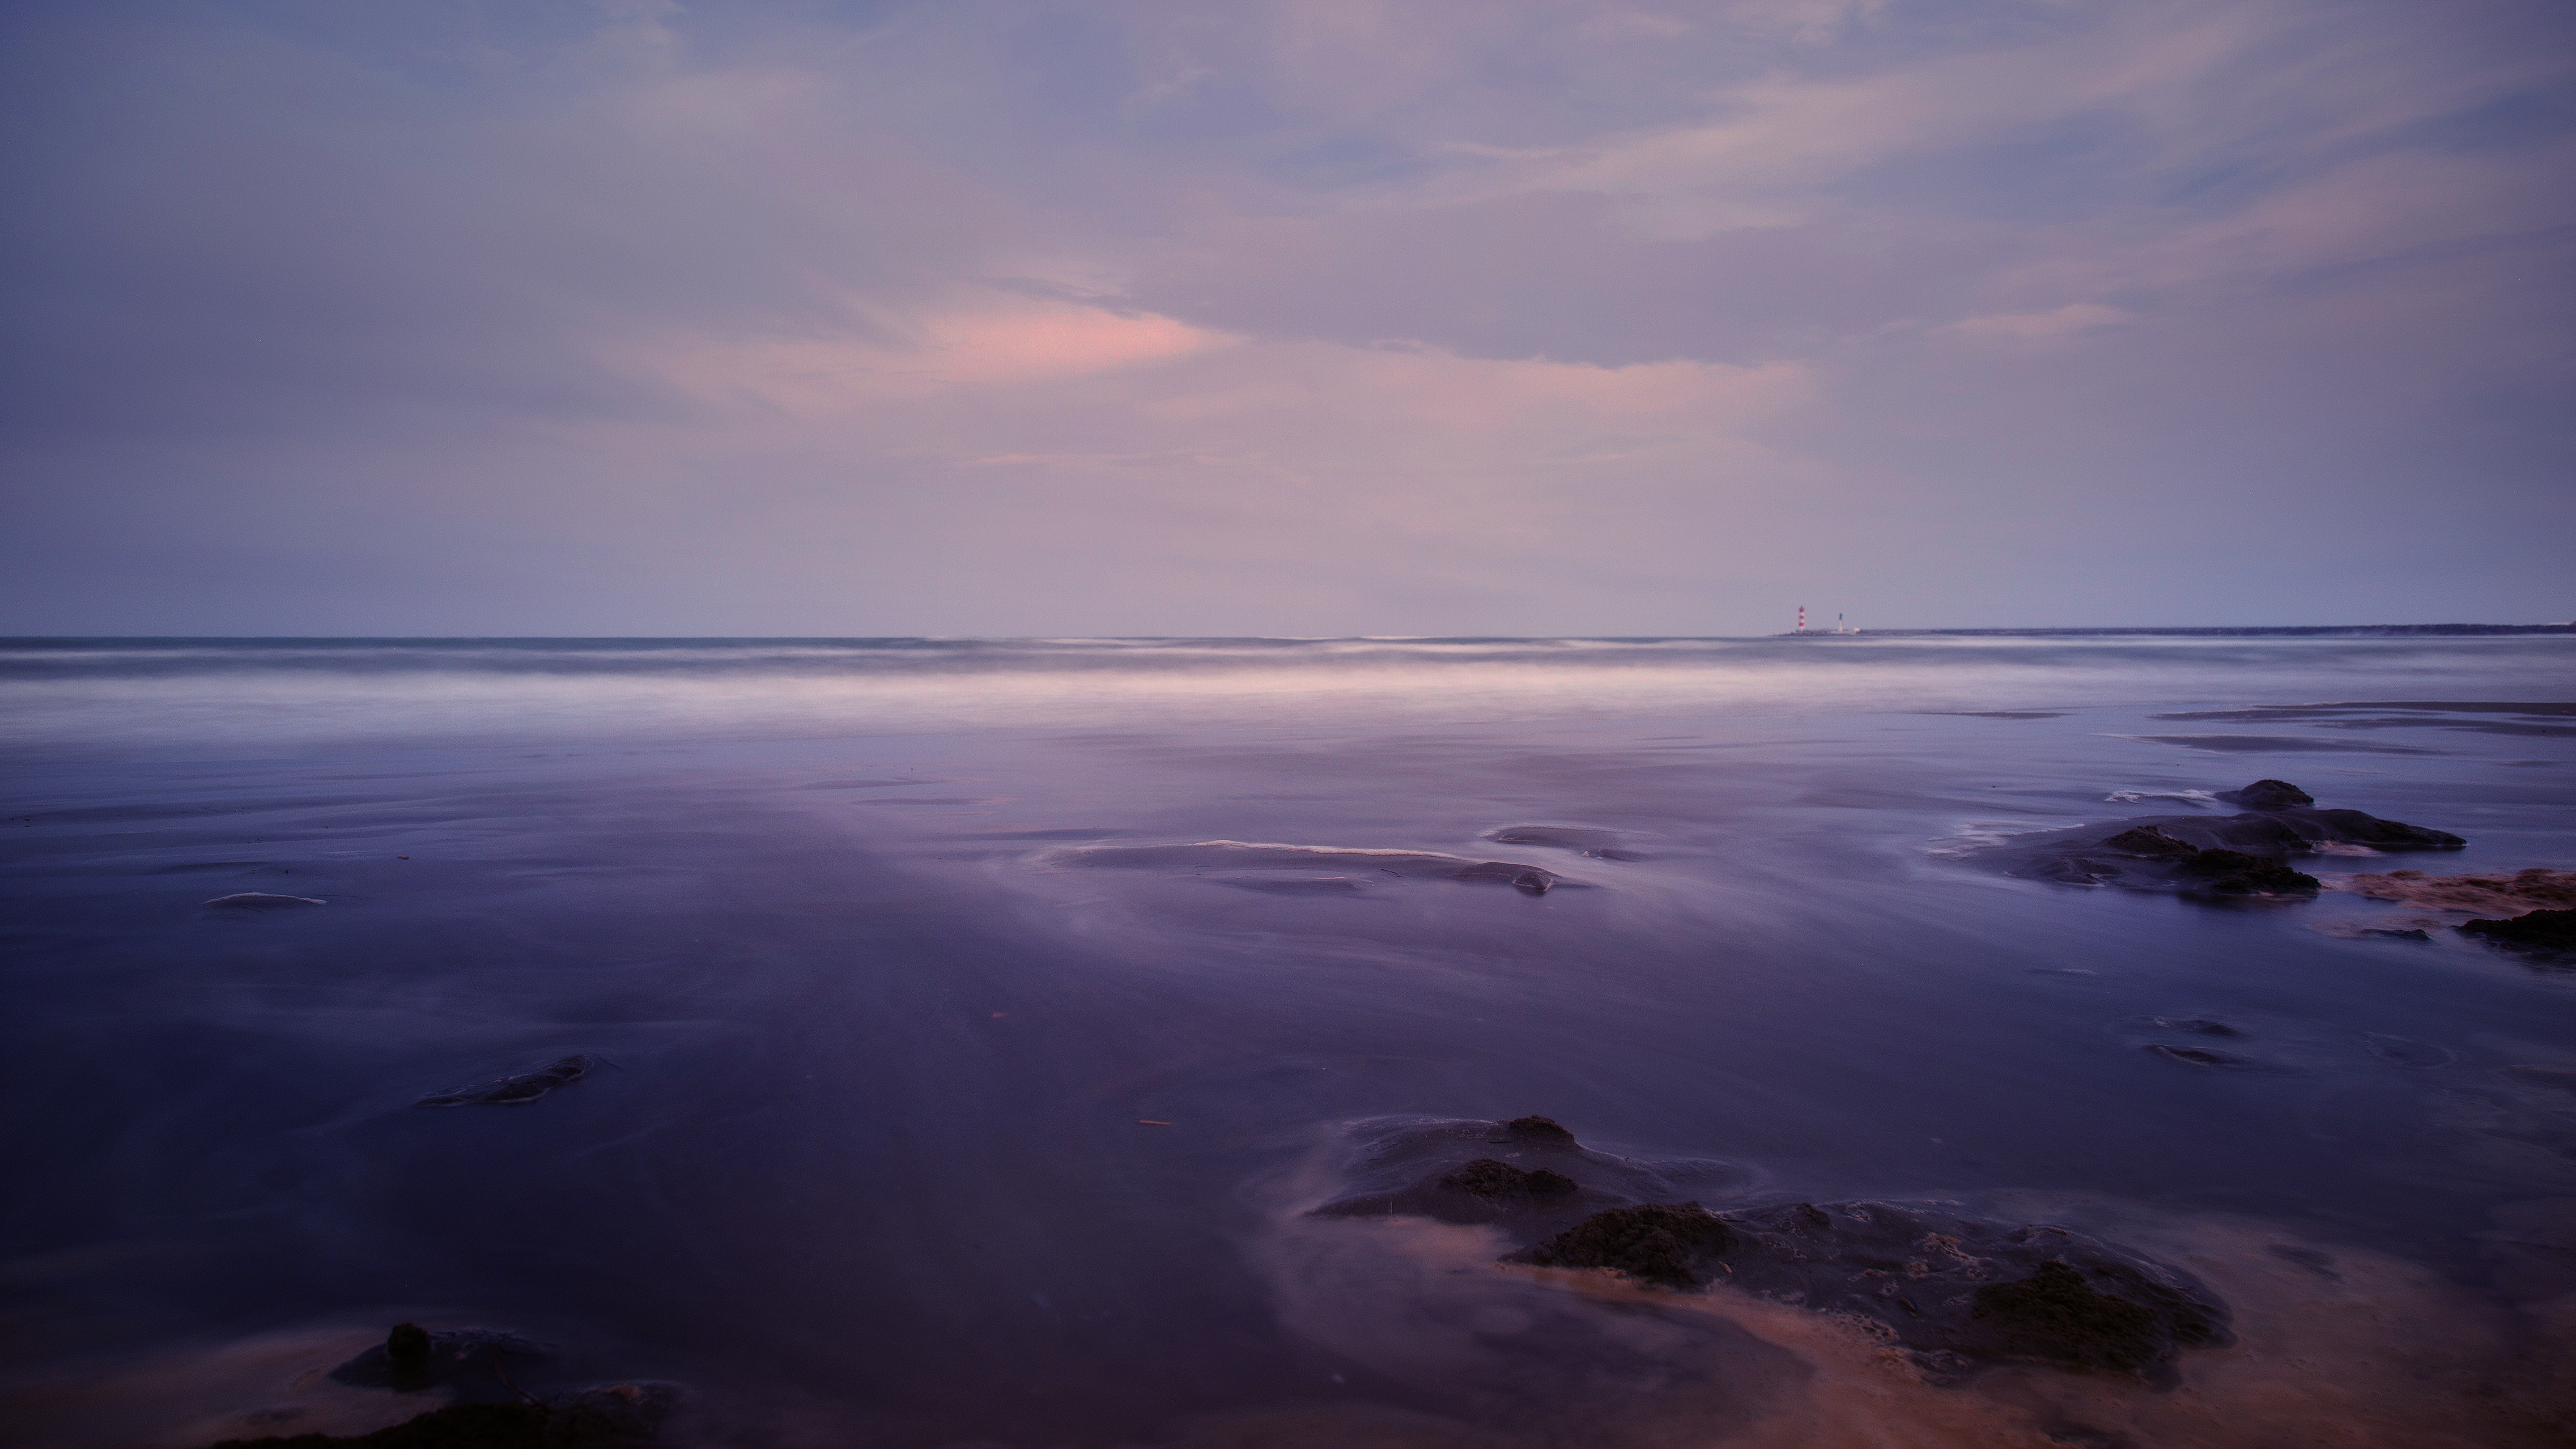
beach, sea, coast, water, ocean, horizon, cloud, sky, sunrise, sunset, sunlight, morning, shore, wave, dawn, atmosphere, dusk, evening, reflection, canon, seascape, weather, bay, waves, clouds, ciel, colors, mer, wallpaper, longexposure, waterscape, loch, canoneos5dmarkiii, portlanouvelle, ef24105mmf4lisusm, atmospheric phenomenon, wind wave